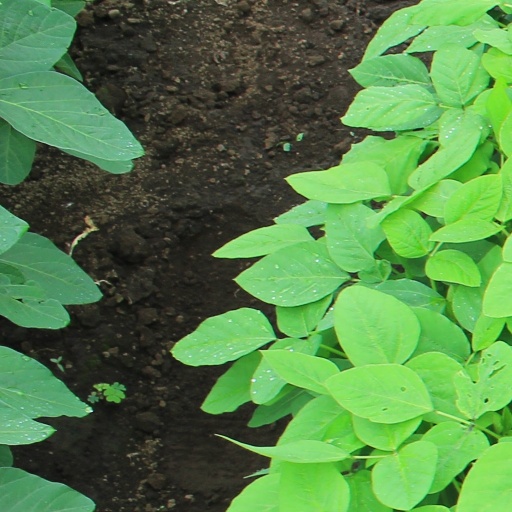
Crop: soybean